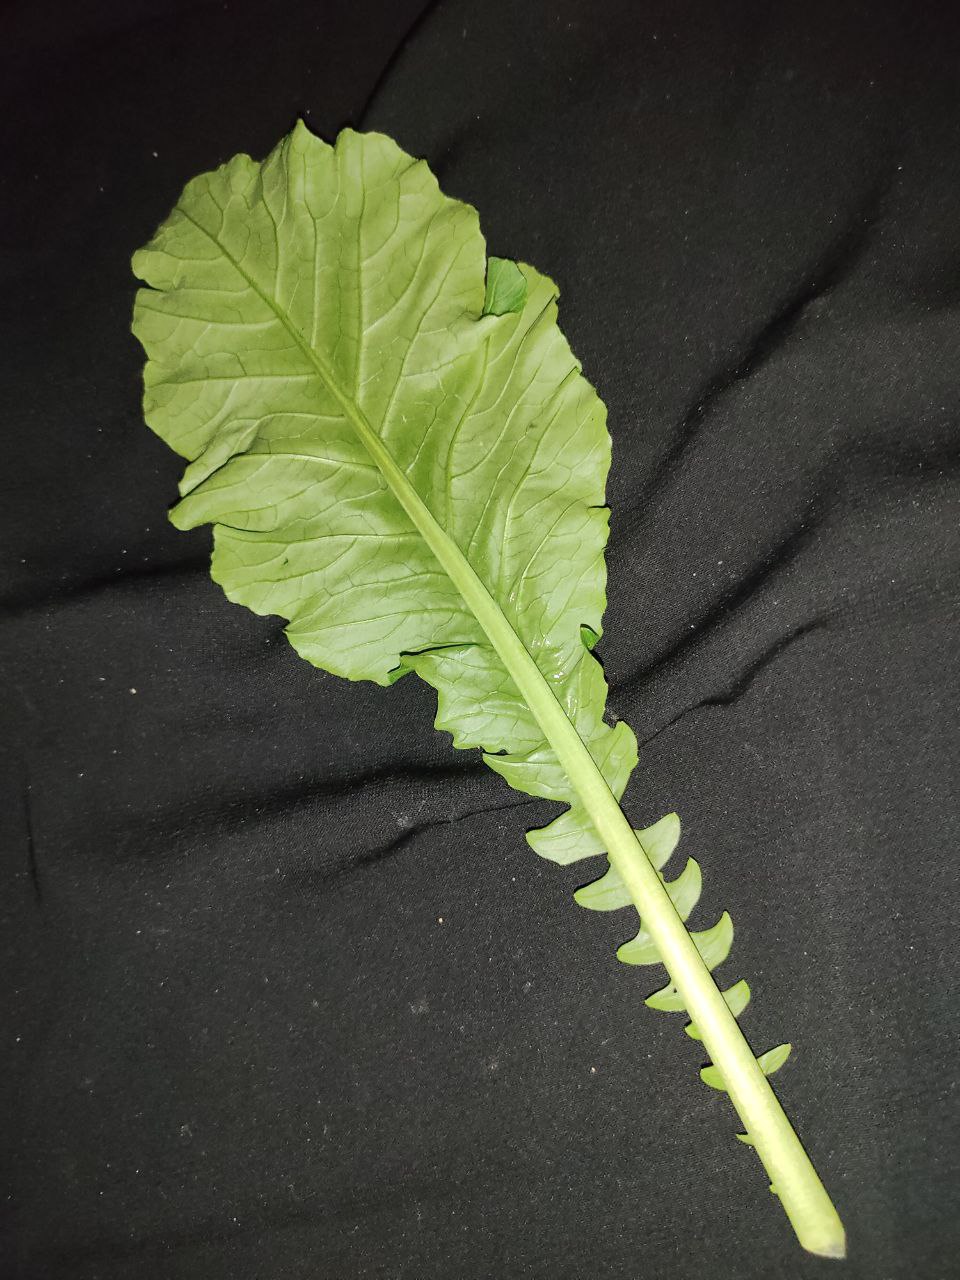
Label: Fresh leaf